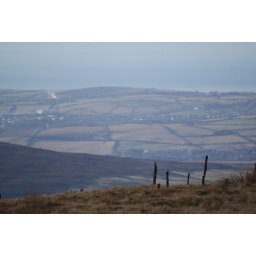
Taken from close to the cattle grid by the junction of the Mountain Road and the road to Kirk Michael